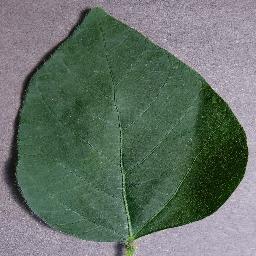
Label: Soybean___healthy